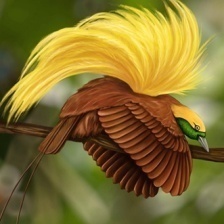
Species: BIRD OF PARADISE
Scientific name: STRELITZIA